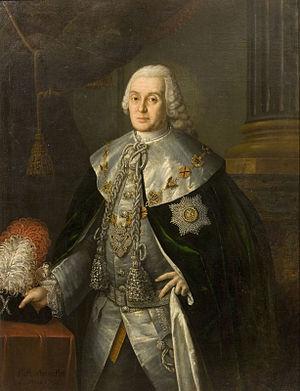
Le comte Villim Villimovitch Fermor, né le 9 octobre 1702 à Pskov et mort le 8 février 1771 à Nītaure, est un général russe resté célèbre pour le véritable massacre qu’il infligea à l'armée de Frédéric II à la Bataille de Zorndorf, au cours de la guerre de Sept Ans.